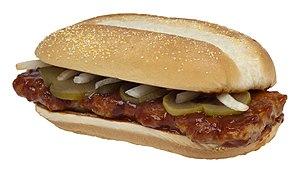
McRib est une marque commerciale et un sandwich à base de côte de porc commercialisé par la chaîne de restauration rapide McDonald's en Allemagne, aux États-Unis et au Canada. Au Québec et au Nouveau-Brunswick, il est nommé le McCôte.